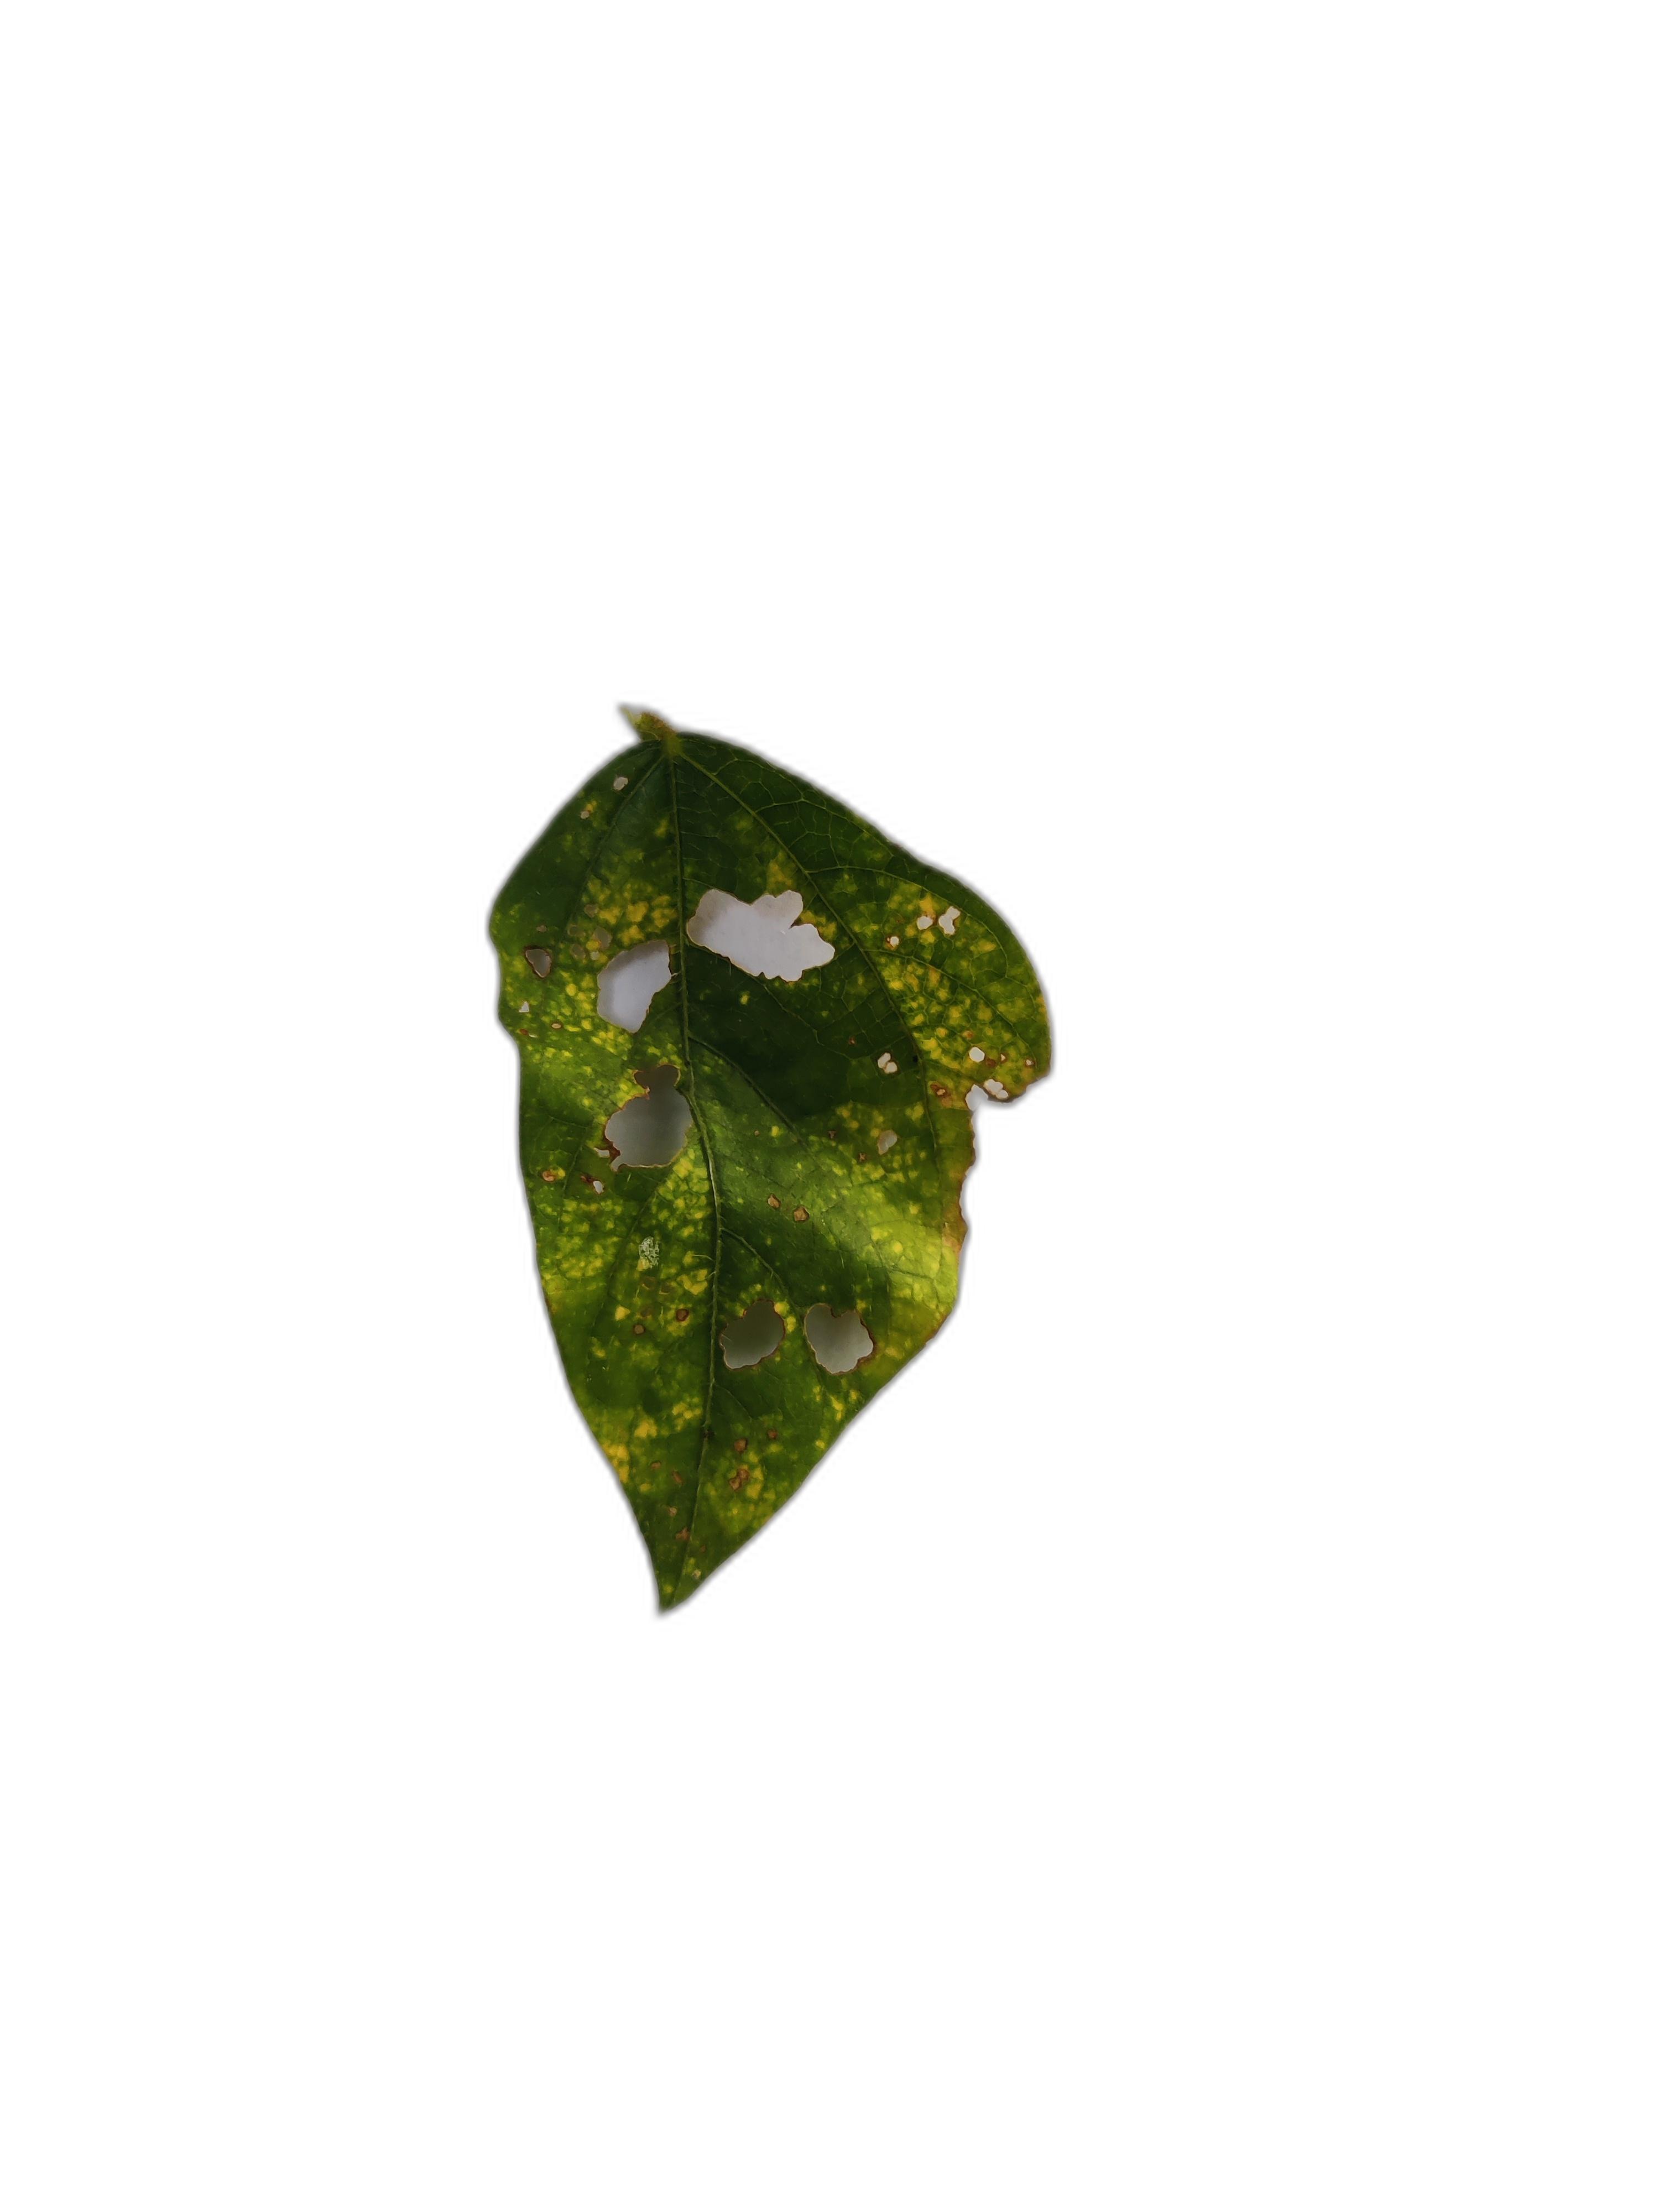
Label: Yellow Mosaic